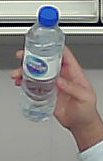
Product: nestle_water